Question: Where is the taken?
Tambaya: A ina aka ɗauka wannan?
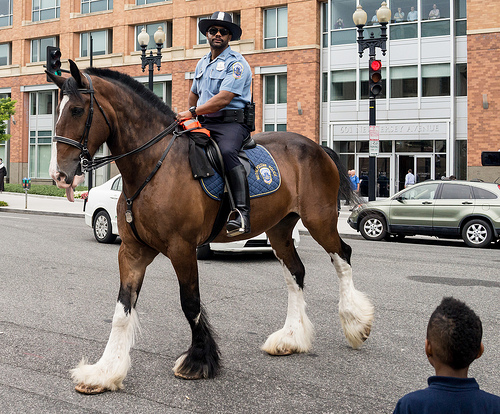
Answer: On the street.
Amsa: A kan titin.